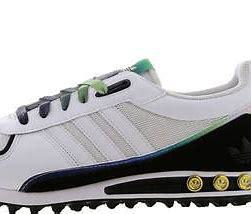
Brand: Adidas
Model: La Ii